Cailee Spaeny

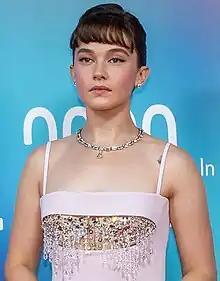
Spaeny in 2023

Cailee Spaeny (born July 24, 1998) is an American actress. Her first major roles were in the science fiction film "Pacific Rim Uprising" and the neo-noir film "Bad Times at the El Royale" (both 2018). Her television roles include appearances in the miniseries "Devs" (2020) and "Mare of Easttown" (2021).